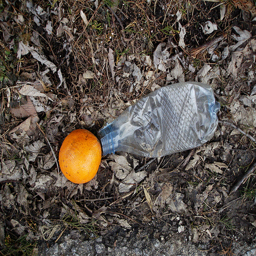
An empty crushed bottle and orange on the ground.
A crushed water bottle laying next to an orange.
a flattened empty clear plastic bottle next to an orange on a patch of dirt, grass and dead leaves.
an image of a crumpled water bottle and orange on ground
A crushed plastic bottle on the ground has an orange near the mouth.